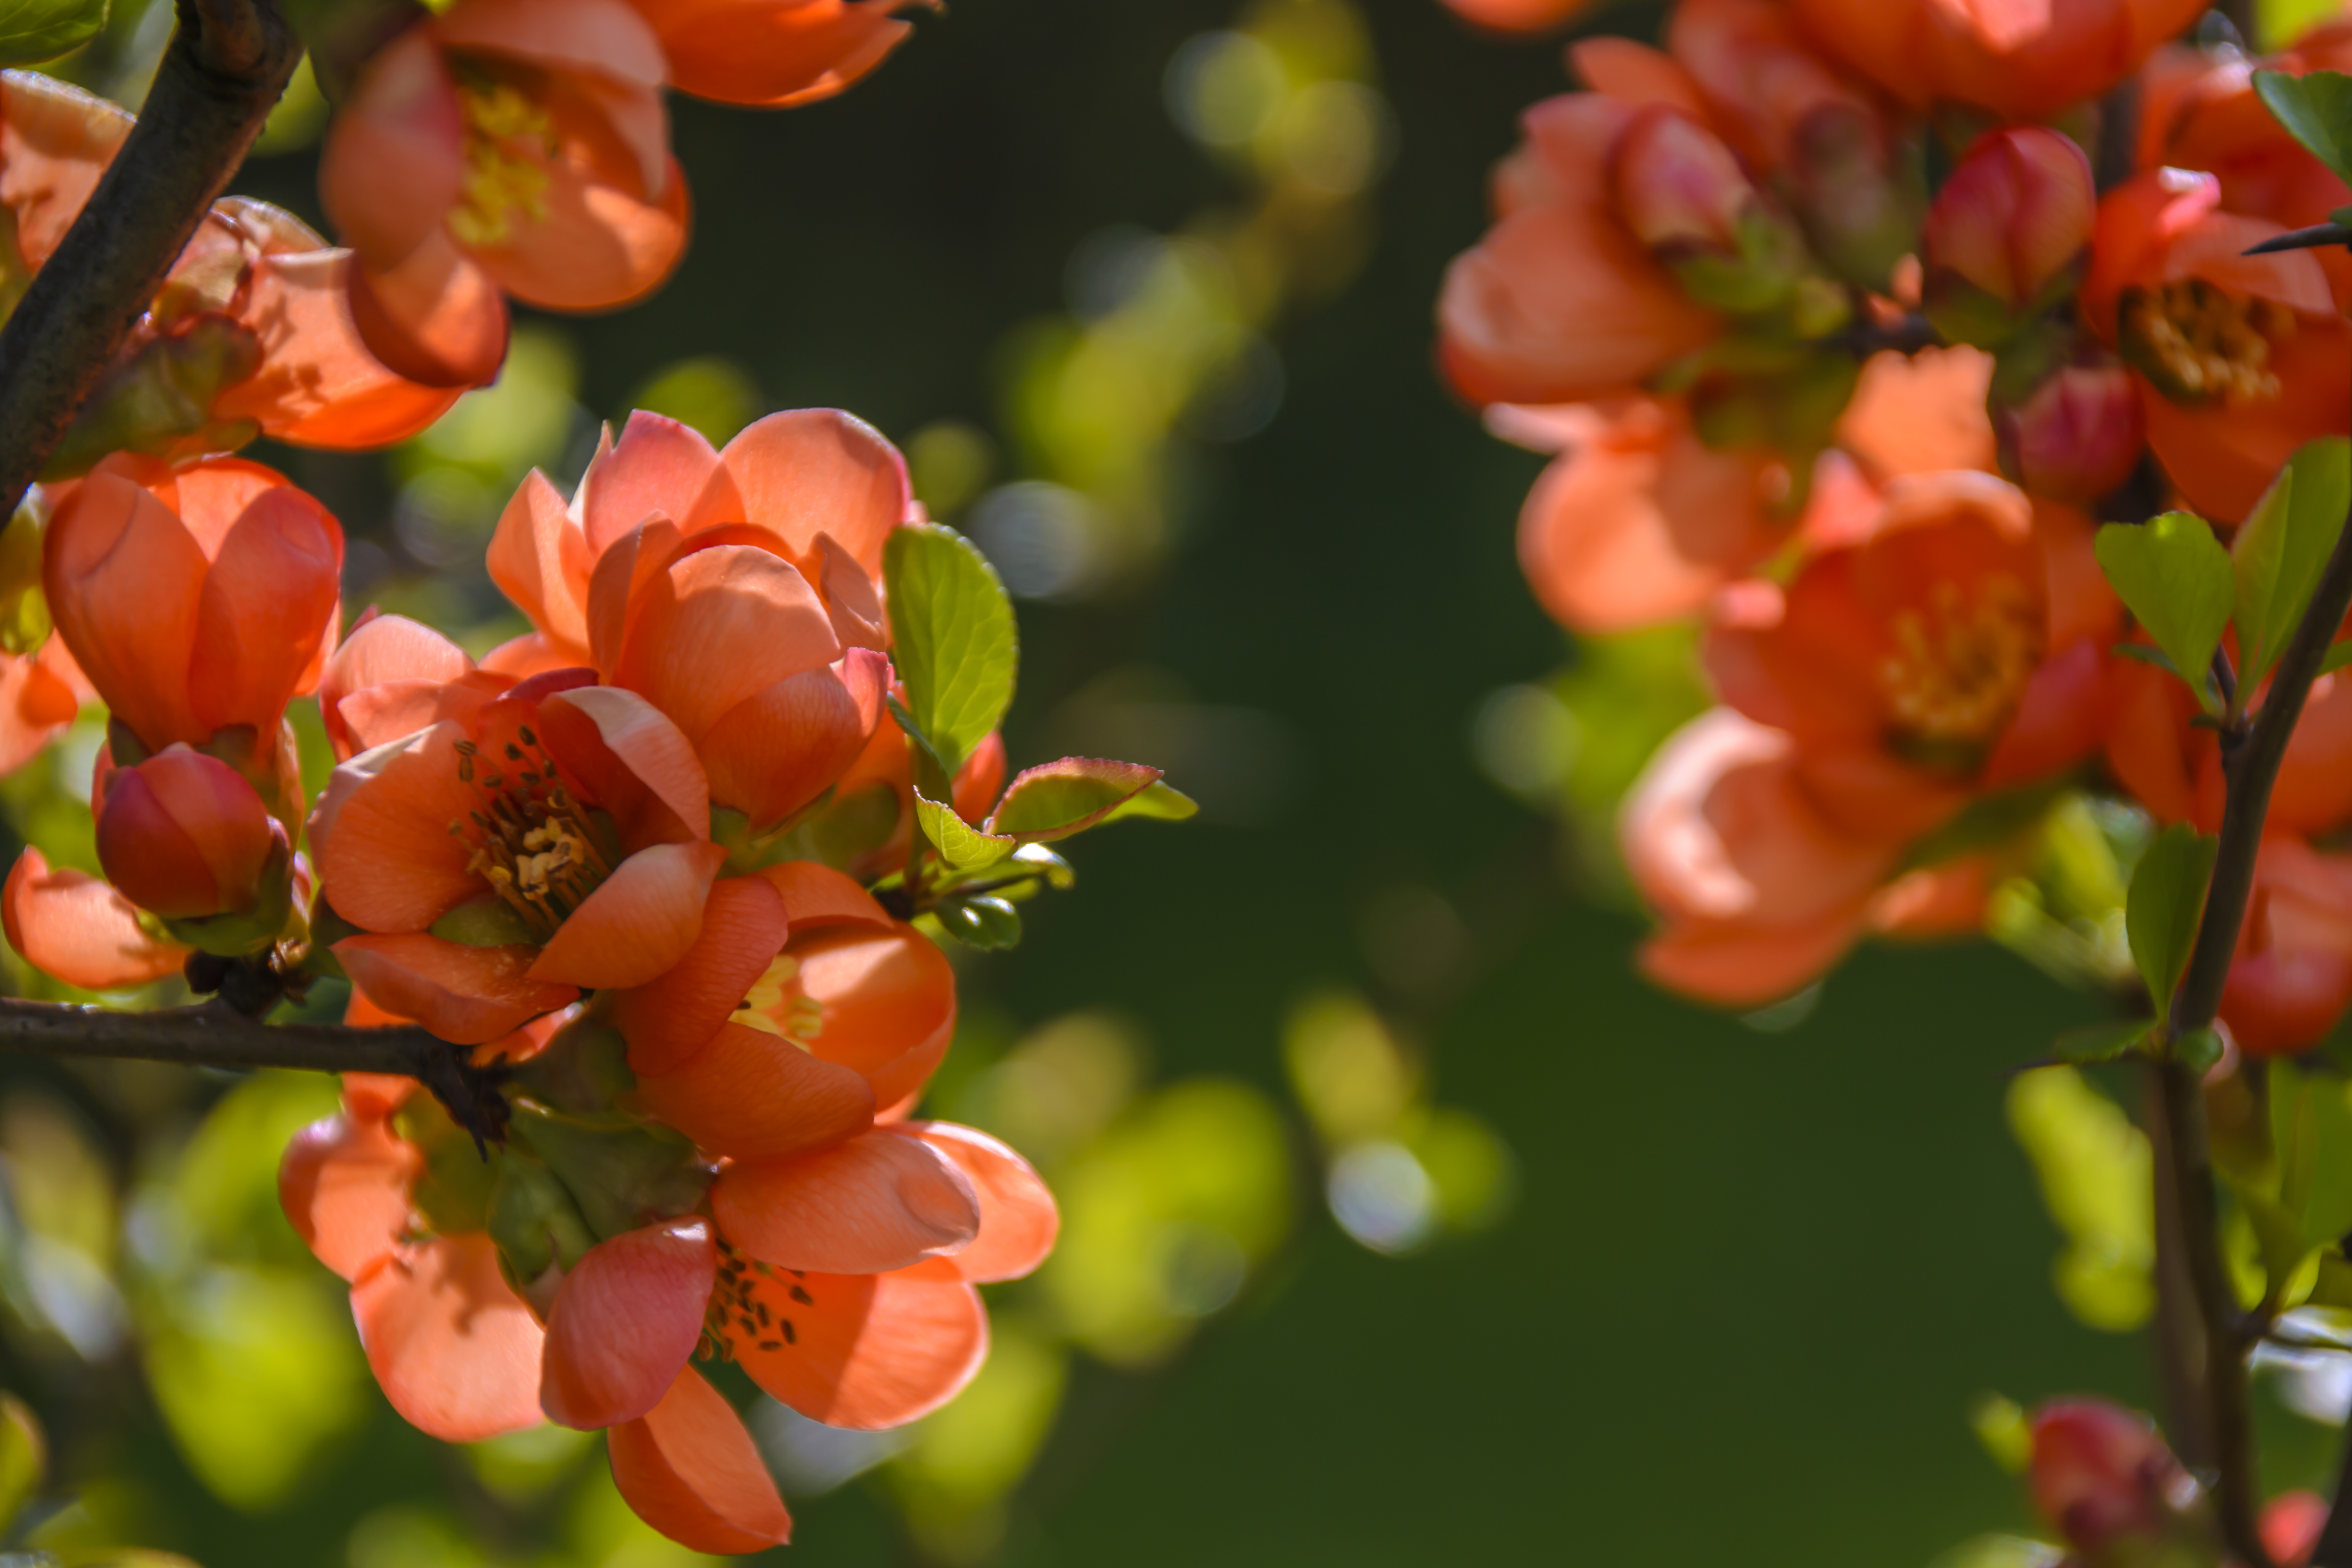
nature, blossom, plant, fruit, leaf, flower, petal, bloom, food, red, produce, autumn, botany, flora, wildflower, flowers, shrub, macro photography, flowering plant, land plant